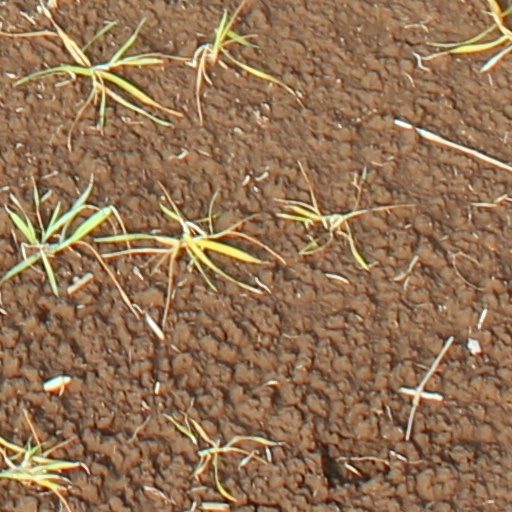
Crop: wheat